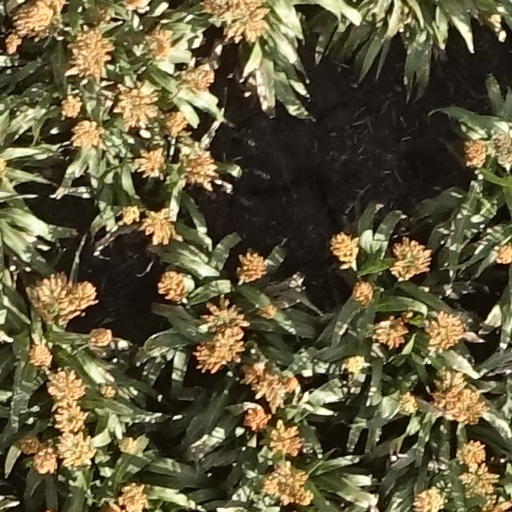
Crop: sorghum